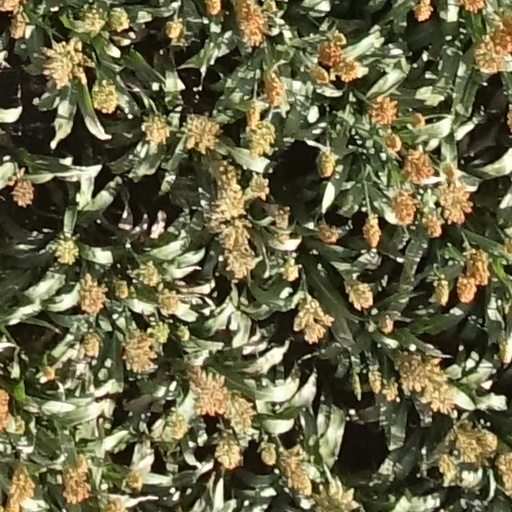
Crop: sorghum